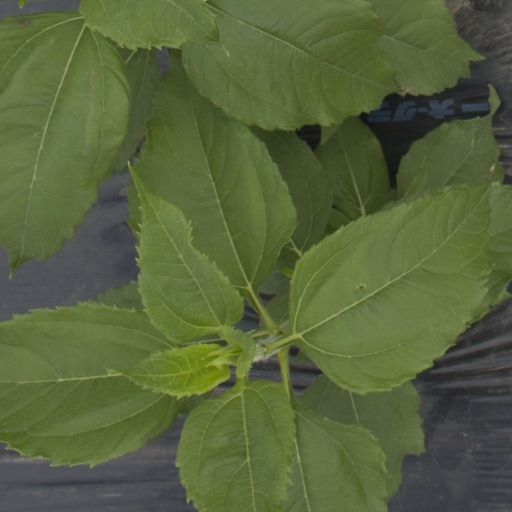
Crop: Jerusalem artichoke